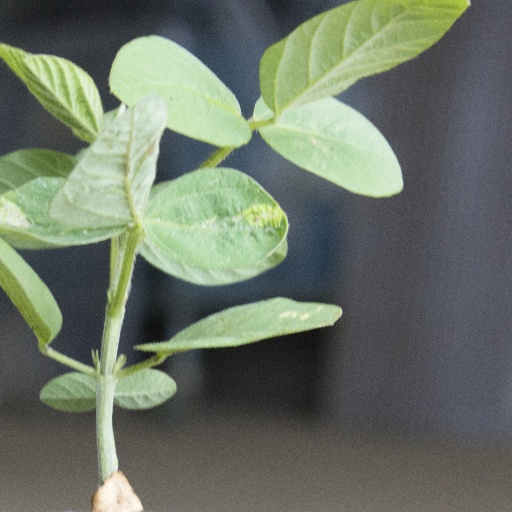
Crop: soybean